James de Rothschild (politician)

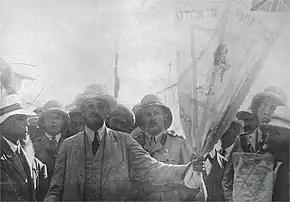
James de Rothschild (right) as a member of the Jewish Legion 1 January 1918

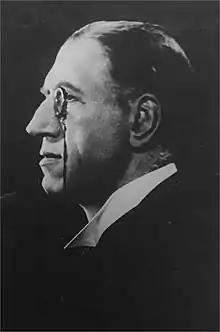
James de Rothschild 1928

His defeat by Harry Legge-Bourke in the 1945 general election was one of only a few gains by the Conservative Party that year, with his Liberal colleagues Archibald Sinclair and William Beveridge similarly losing to Tory opponents.